Lotus Evora

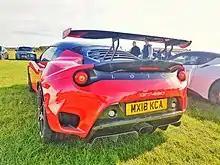
Rear view

The Evora 400 is a new variant that replaces the Evora and the Evora S. The "400" in the name is a reference to the vehicle's horsepower rating. The improved engine output of and of torque is made possible by an intercooled supercharger developed by Edelbrock. The Evora 400 has an all-new body kit design, which helps produce an extra of downforce. The exhaust has a new driver-activated system that allows the driver to increase the roar of the exhaust. The interior was slightly revised, notably with narrower sills for simplified entry and exit, a new dashboard design and a new centre-console design. The wheel set was also different, with forged wheels as a new option. The wing was changed to a split rear wing. The car has a total weight of .